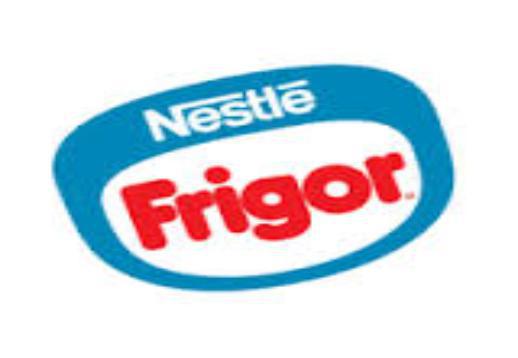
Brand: frigor
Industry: Food